Cannon

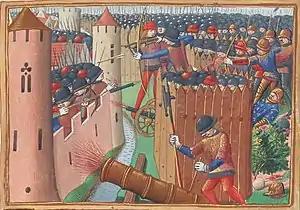
The first Western image of a battle with cannon: the siege of Orléans in 1429

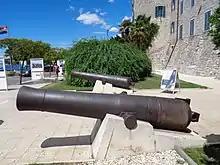
Cannon from the 15th century at Šibenik city walls

Outside of China, the earliest texts to mention gunpowder are Roger Bacon's (1267) and in what has been interpreted as references to firecrackers. In the early 20th century, a British artillery officer proposed that another work tentatively attributed to Bacon, , dated to 1247, contained an encrypted formula for gunpowder hidden in the text. These claims have been disputed by science historians. In any case, the formula itself is not useful for firearms or even firecrackers, burning slowly and producing mostly smoke.